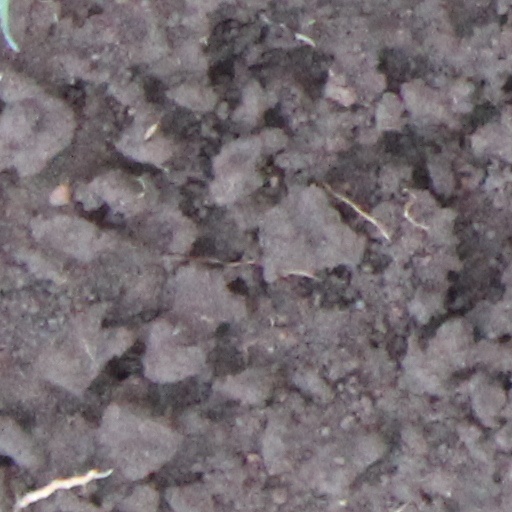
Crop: wheat